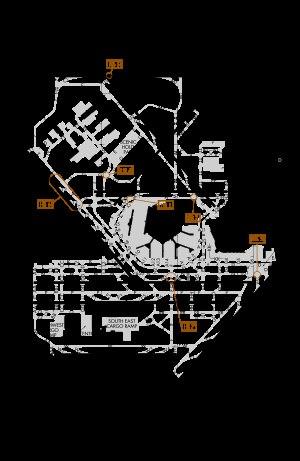
L'aéroport international O'Hare de Chicago, plus simplement O'Hare, est un aéroport américain situé à Chicago, dans l'Illinois. Sixième aéroport mondial en nombre de passagers, il accueille cette année plus de 78 millions de personnes. L'aéroport reçoit son nom en l'honneur de l'aviateur américain Edward O'Hare, premier as de la United States Navy, mort au combat dans le Pacifique.